Chenier

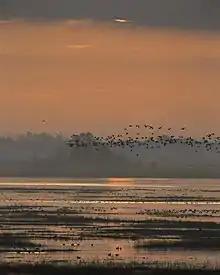
Marsh and ridge in Lacassine National Wildlife Refuge, Louisiana

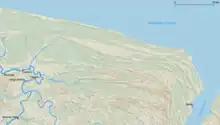
Chenier plain in NE Suriname

A chenier or chénier is a sandy or shelly beach ridge that is part of a strand plain, called a “chenier plain,” consisting of cheniers separated by intervening mud-flat deposits with marsh and swamp vegetation. Cheniers are typically one to six meters high, tens of kilometers long, hundreds of meters wide, and often wooded. Chenier plains can be tens of kilometers wide. Cheniers and associated chenier plains are associated with shorelines characterized by generally low wave energy, low gradient, muddy shorelines, and abundant sediment supply. The name is derived from the Louisiana French word for these formations, “chênière", meaning oak-grove, referring to the forests of live oaks Quercus virginiana that occupy the chenier ridges within southwest Louisiana.